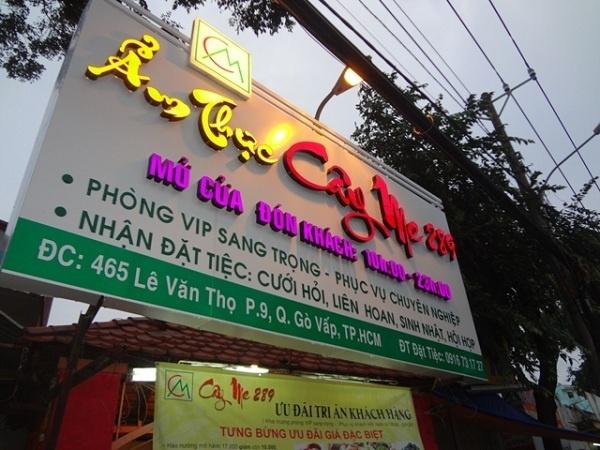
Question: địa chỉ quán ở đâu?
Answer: ở số 465 lê văn thọ, phường 9, quận gò vấp, thành phố hồ chí minh